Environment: real
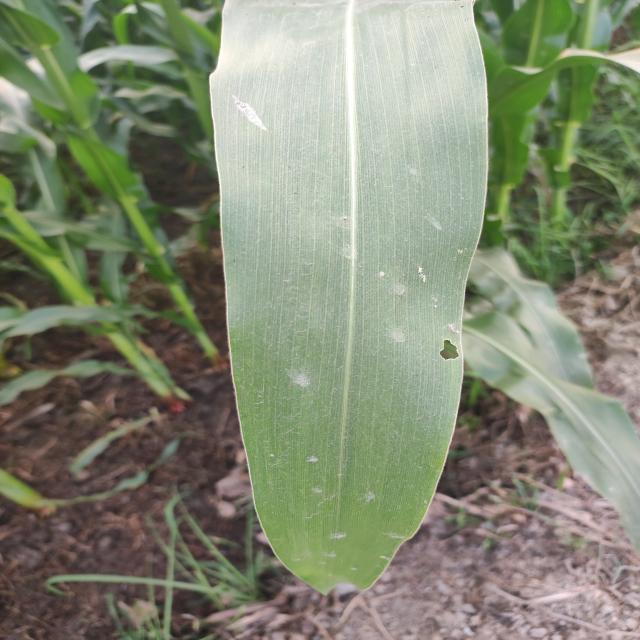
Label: fall_armyworm